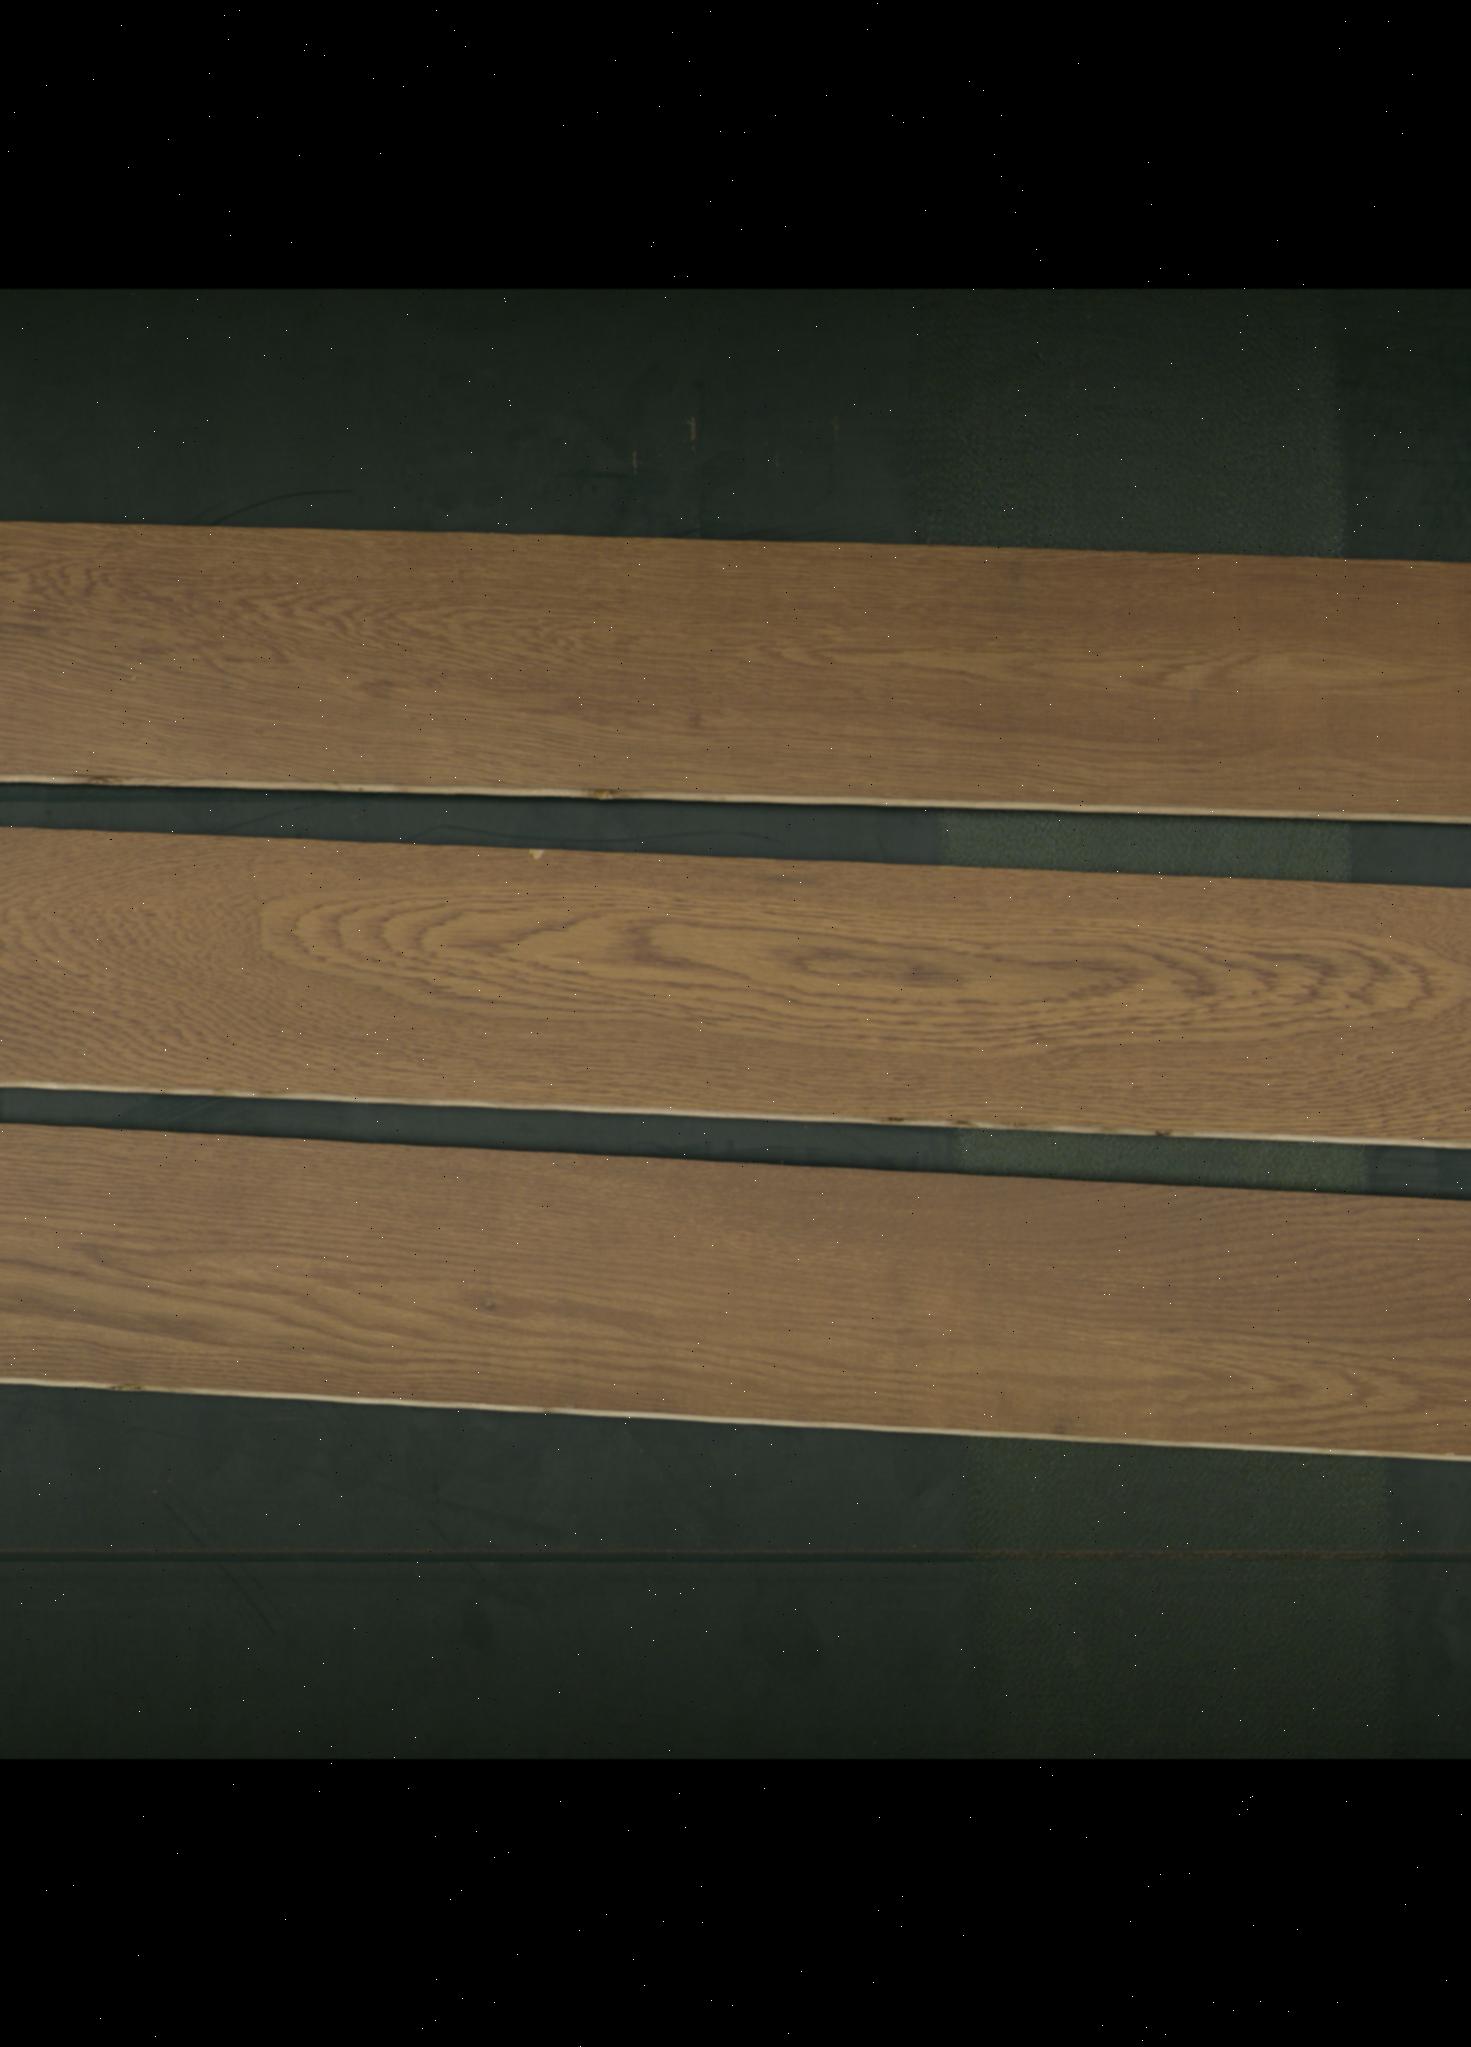
Label: mixers